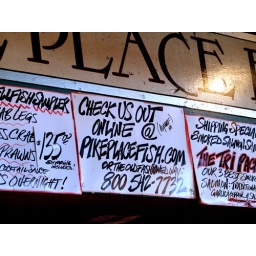
One of the funny signs at the fish throwing place in Seattle